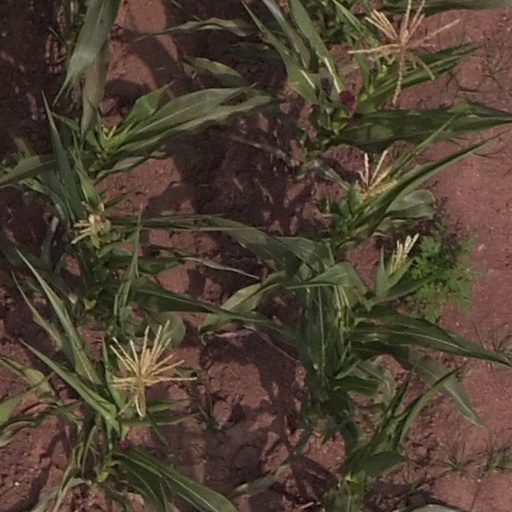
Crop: maize; corn